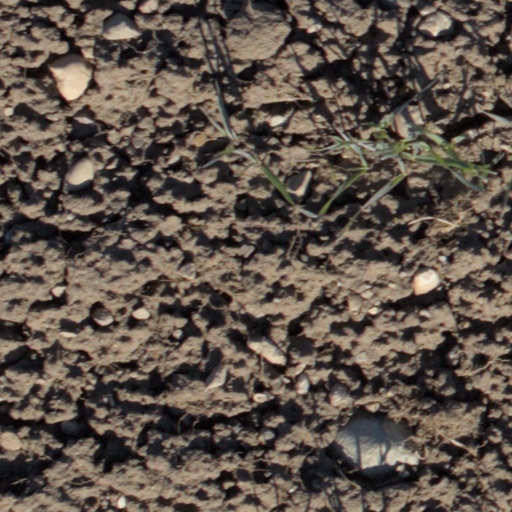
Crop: wheat